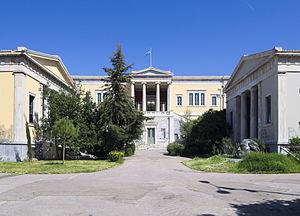
1973 est une année commune commençant un lundi.